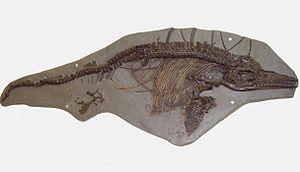
Les paléontologues classent les animaux en de nombreuses familles, genres et espèces dont les représentants possèdent des caractéristiques communes issues non d'une convergence évolutive mais d'un ancêtre commun. L'arbre généalogique des animaux ainsi reconstitué, est représenté par un cladogramme. La classification des espèces est parfois difficile notamment lorsque les fossiles sont rares et fragmentaires. La nomenclature est par conséquent régulièrement modifiée ou mise à jour en fonction des nouvelles découvertes.
Ichthyosaurus est un genre éteint d'ichthyosaures de la famille des ichthyosauridés ayant vécu au début du Jurassique.
Les Ichthyosauridae sont une famille éteinte de l'ordre des Ichthyosauria créée par Charles-Lucien Bonaparte en 1841 pour accueillir l'espèce Ichthyosaurus communis. Ceux-ci vivaient du Trias supérieur jusqu'au Jurassique inférieur en Europe. Le genre Ichthyosaurus a été seul dans cette famille jusqu'en 2013, où Fischer et al. découvrirent un nouvel animal : Malawania anachronus. Bien que Malawania vivait au Crétacé inférieur, celui-ci a tout de même été classé parmi les Ichthyosauridae.